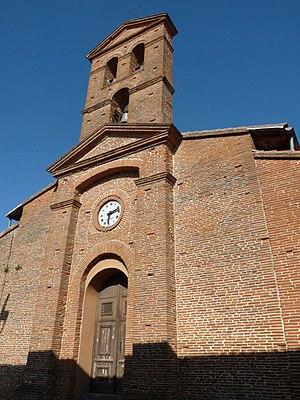
Eglise d'Issus, Haute-Garonne, France
Issus est une commune française située dans le département de la Haute-Garonne, en région Occitanie. Elle fait partie du Sicoval.